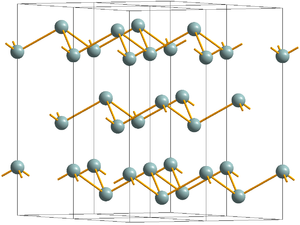
Le stibarsen ou autrefois l'allemontite est un corps chimique minéral, alliage ou solution solide à base d'arsenic et d'antimoine, de la catégorie des éléments natifs. Il est possible de le qualifier d'antimoniure d'arsenic AsSb ou d'arséniure d'antimoine SbAs selon la prépondérance de l'arsenic ou de l'antimoine. Dans la pratique, une teneur inférieure à 20 % d'un des corps simples éléments natifs est assimilée à une impureté, et le minéral ne peut être du stibarsen, mais soit de l'antimoine natif soit de l'arsenic natif, plus ou moins impur.